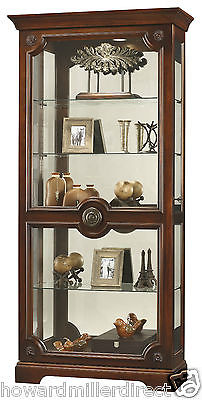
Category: cabinet